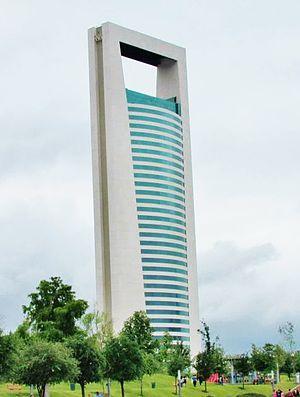
Depuis la construction du Condominio Del Norte en 1964, 24 gratte-ciel ont été construits dans l'agglomération de Monterrey dans le nord du Mexique. L'agglomération de Monterrey est de ce fait la deuxième du Mexique pour le nombre de gratte-ciel après Mexico. Beaucoup de gratte-ciel sont concentrés à San Pedro Garza Garcia dans l'agglomération de Monterrey et qui y abrite le centre d'affaires.
On peut répartir les gratte-ciel en plusieurs périodes ou styles.
La Torre Cívica appelé aussi Centro de Gobierno Plaza Cívica est un gratte-ciel de 180 mètres de hauteur situé à Monterrey au Mexique. Il a été construit de 2007 à 2010. Il abrite des bureaux gouvernementaux.